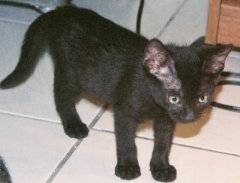
Label: cat